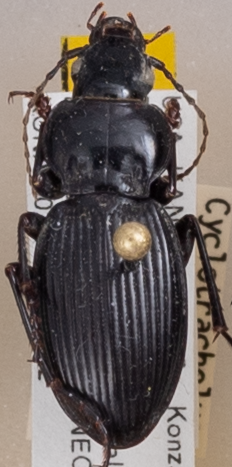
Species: Cyclotrachelus sodalis colossus
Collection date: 2022-06-22
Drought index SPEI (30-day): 0.794
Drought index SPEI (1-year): -0.078
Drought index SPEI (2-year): -0.086